Buddhist symbolism

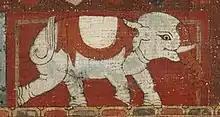
Tibetan painting of a Buddhist elephant

The Dharma wheel ("dharma-chakra") is one of the earliest Buddhist symbols. It is an ancient Indian symbol of sovereignty and auspiciousness (as well as the sun god Surya) which pre-dates Buddhism and was adopted by early Buddhists. It appears in early Buddhist sites such as Sanchi and Bharhut, where it is a symbol of the Buddha himself. The Dharma wheel also represents the Dharma (Buddha's teaching, the ultimate truth). The main idea of this symbol is that the Buddha was seen as a person who "turned the wheel", which signifies a great and revolutionary moment in history (i.e. the teaching of the Buddha's Dharma at Varanasi). While the Buddha "could" have become a great king, he instead chose to become a great sage. Illustrations from early Buddhist sites as well as Buddhist texts like the "Mahavamsa", indicate that the worship of Dharma wheels on pillars ("wheel pillars", "cakrastambha") was a common practice in early Buddhism.